Hance House (Olivet, Michigan)

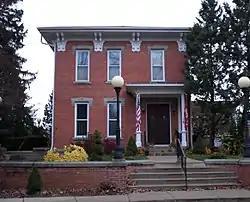

The Hance House is a private house located at 217 Yale Street in Olivet, Michigan. It was listed on the National Register of Historic Places in 1972.